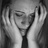
Emotion: sad